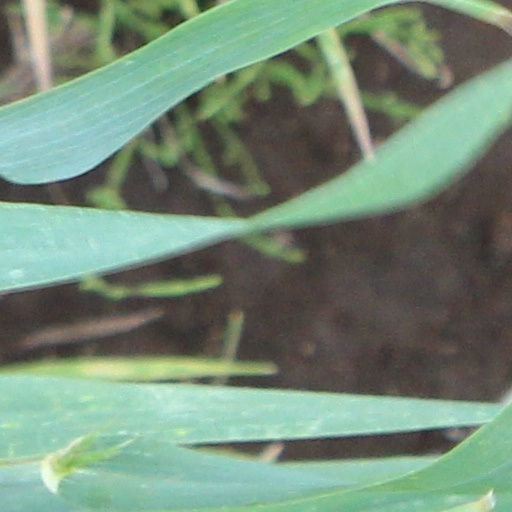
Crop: wheat